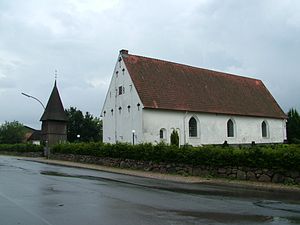
Bøglund
Bøglund Kirke med klokkestabel
Bøglund eller Böklund er en landsby og kommune beliggende ved en lille bæk få kilometer nord for Slesvig by i det sydvestlige Angel i Sydslesvig. Administrativt hører kommunen under Slesvig-Flensborg kreds i den tyske delstat Slesvig-Holsten. Kommunen samarbejder på administrativt plan med andre kommuner i omegnen i Sydangel kommunefælleskab. Til kommunen hører Augustenborg, Bøglundmark, Denholm, Katbæk, Kragholm, Lindebjerg med Lindbjergskov, Nørre Farensted, parcelhuskvarteret Quinkkjer og Risbrig. I kirkelig henseende hører Bøglund under Farensted Sogn. Sognet lå i Strukstrup Herred, da Slesvig var dansk indtil 1864.